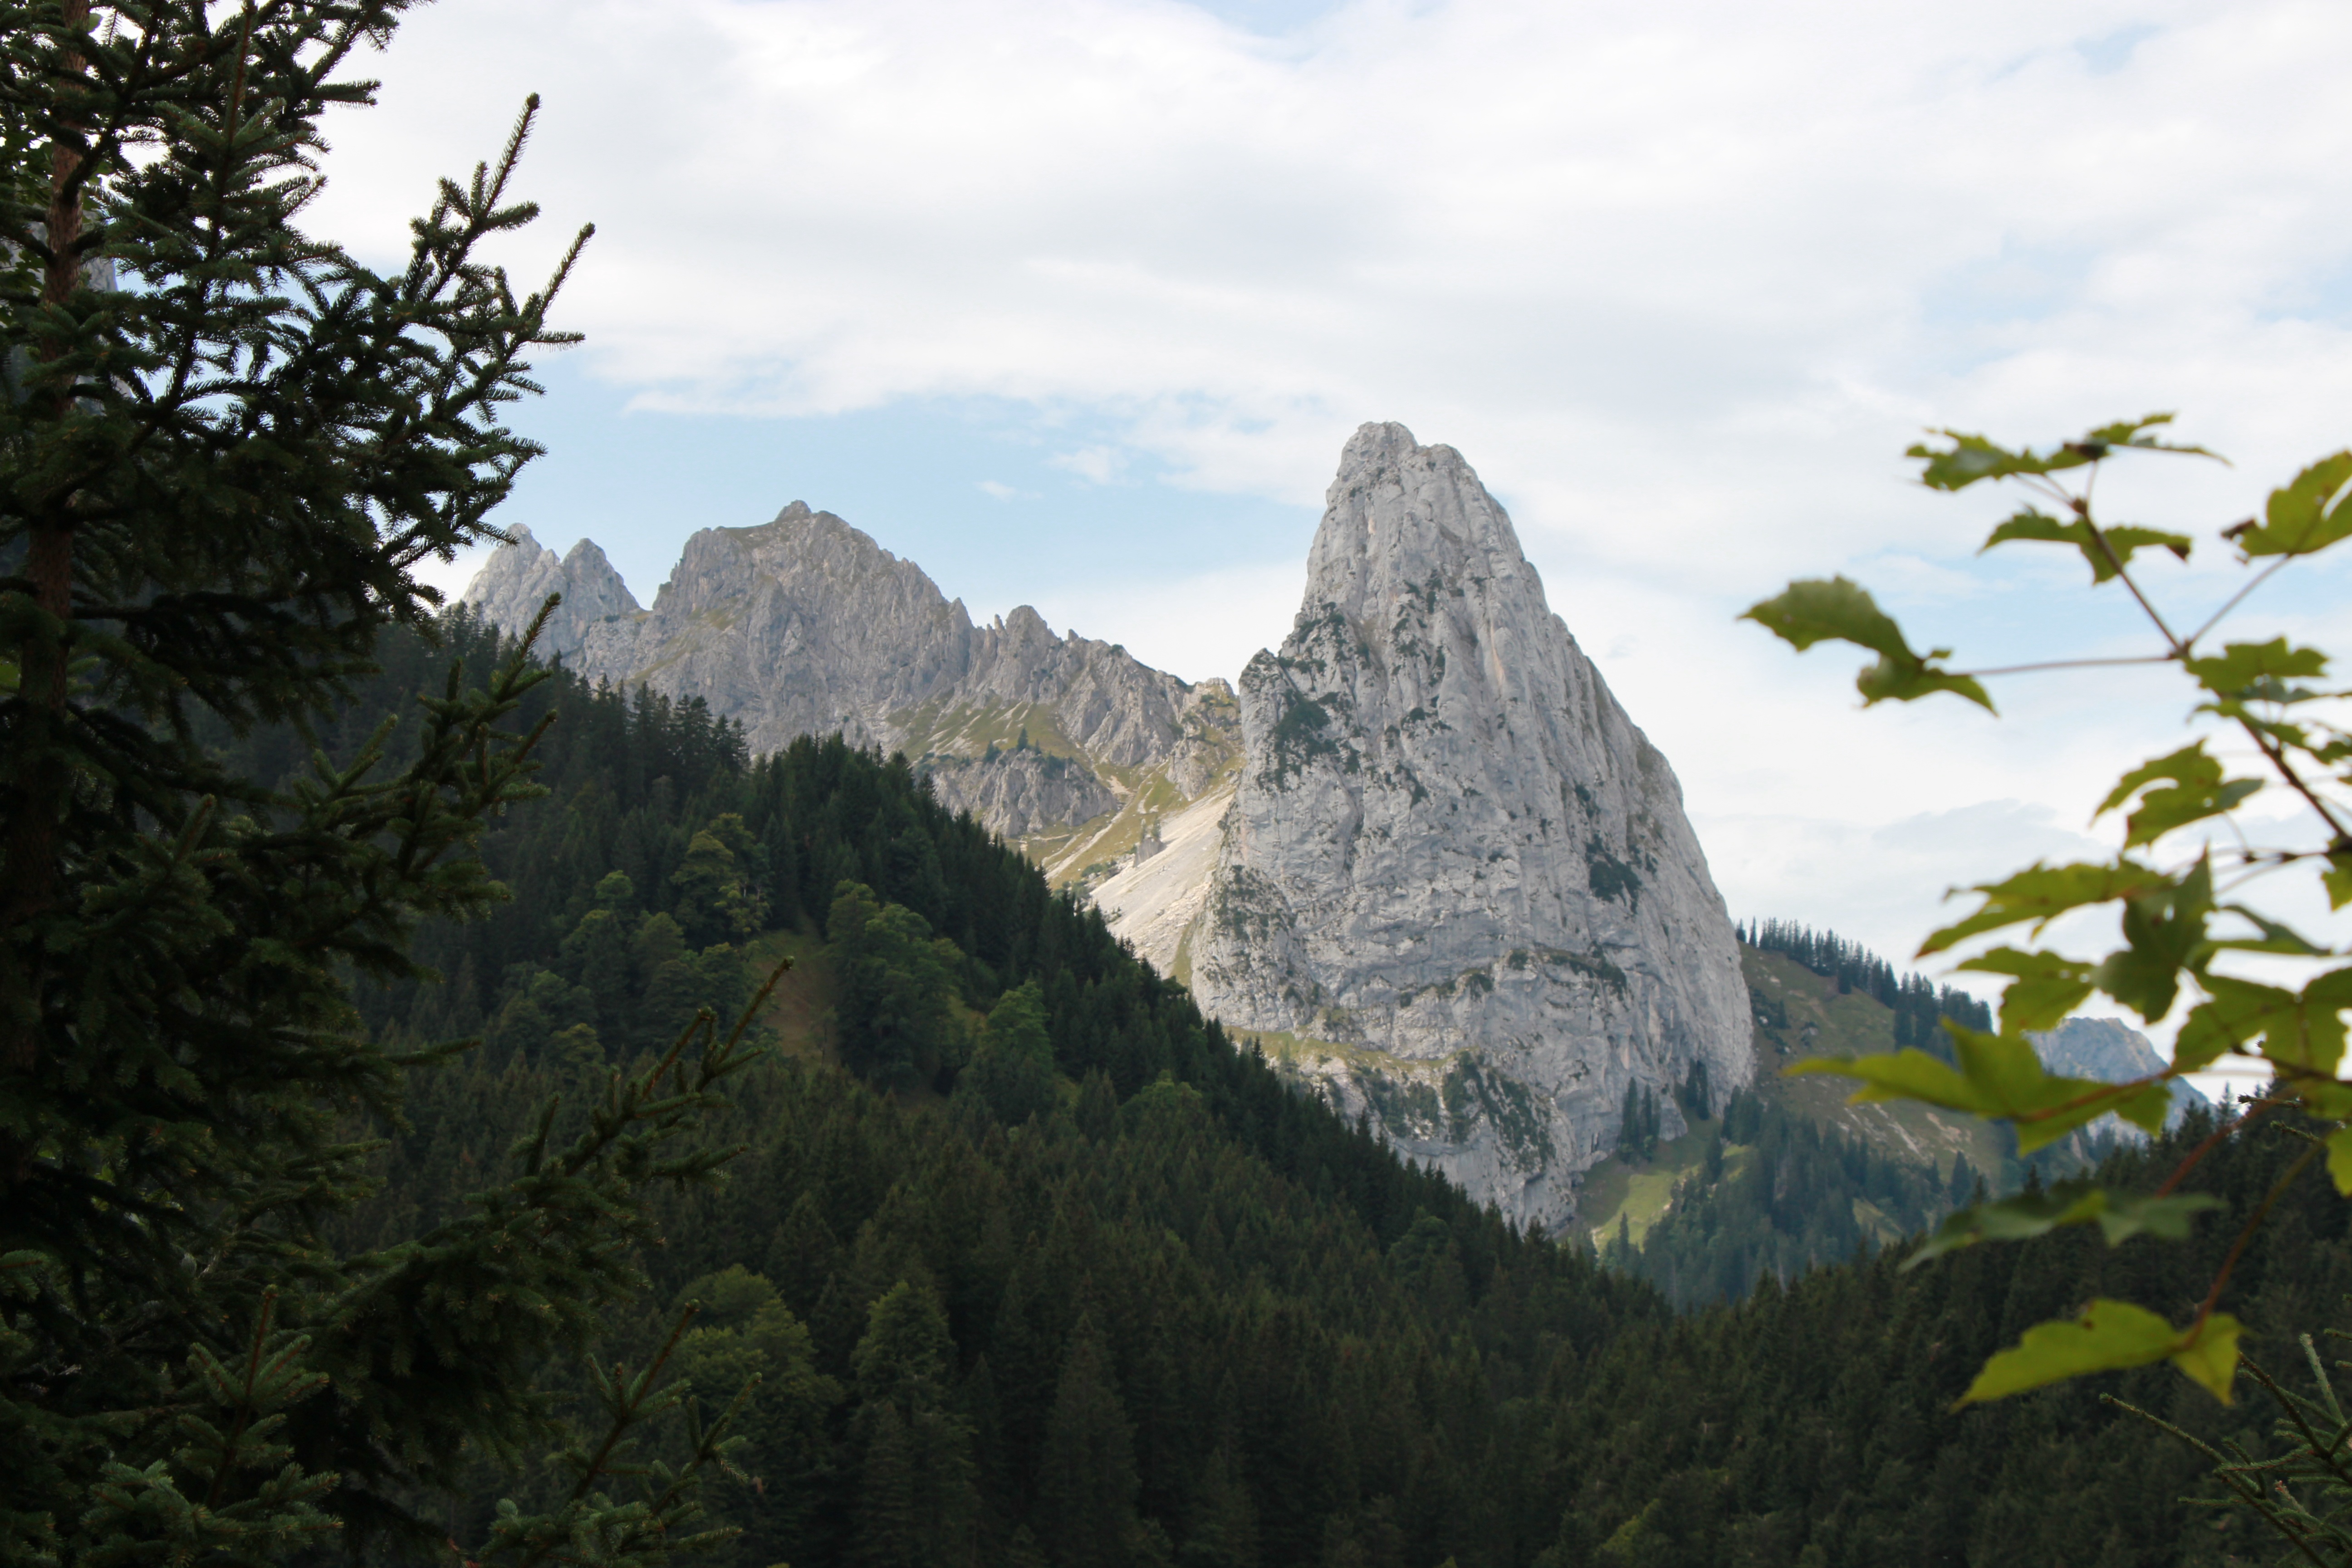
tree, nature, forest, rock, wilderness, mountain, hill, adventure, valley, mountain range, park, alpine, national park, ridge, summit, mountains, alps, plateau, ecosystem, landform, allg u, natural environment, geographical feature, mountainous landforms, kenzenkopf